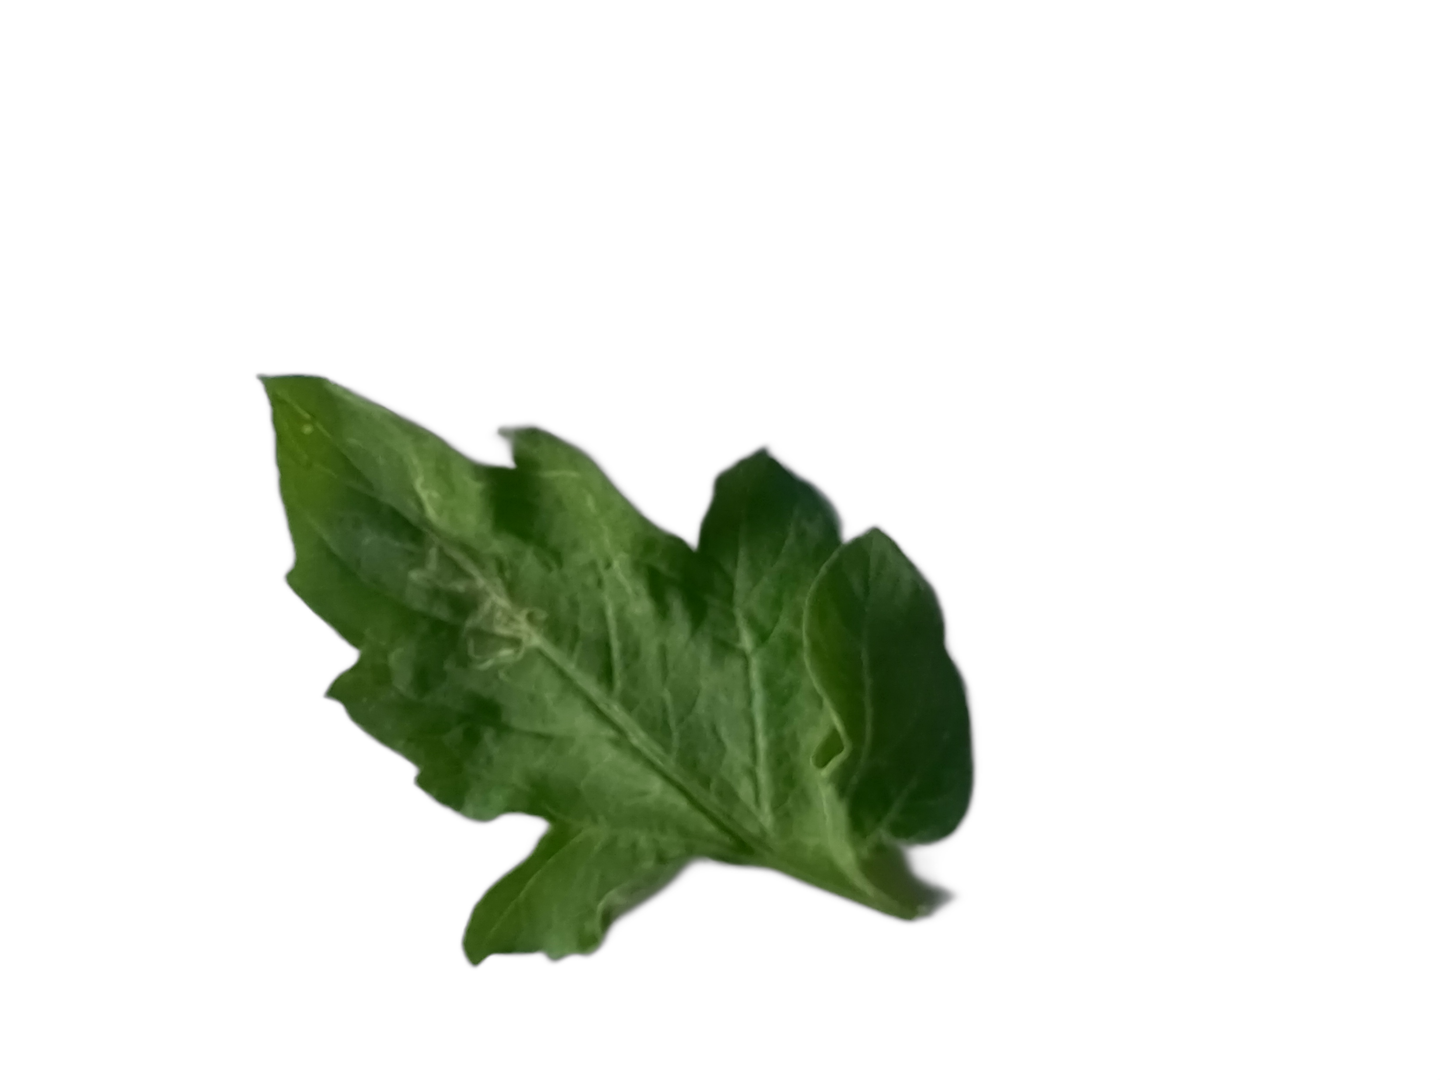
Crop: Tomato
Label: Mosaic